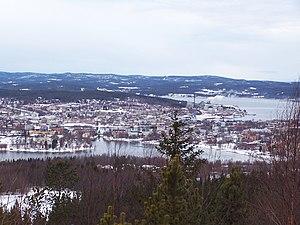
Emelie Tina Forsberg, née le 11 décembre 1986, est une athlète suédoise, spécialiste de trail et skyrunning.